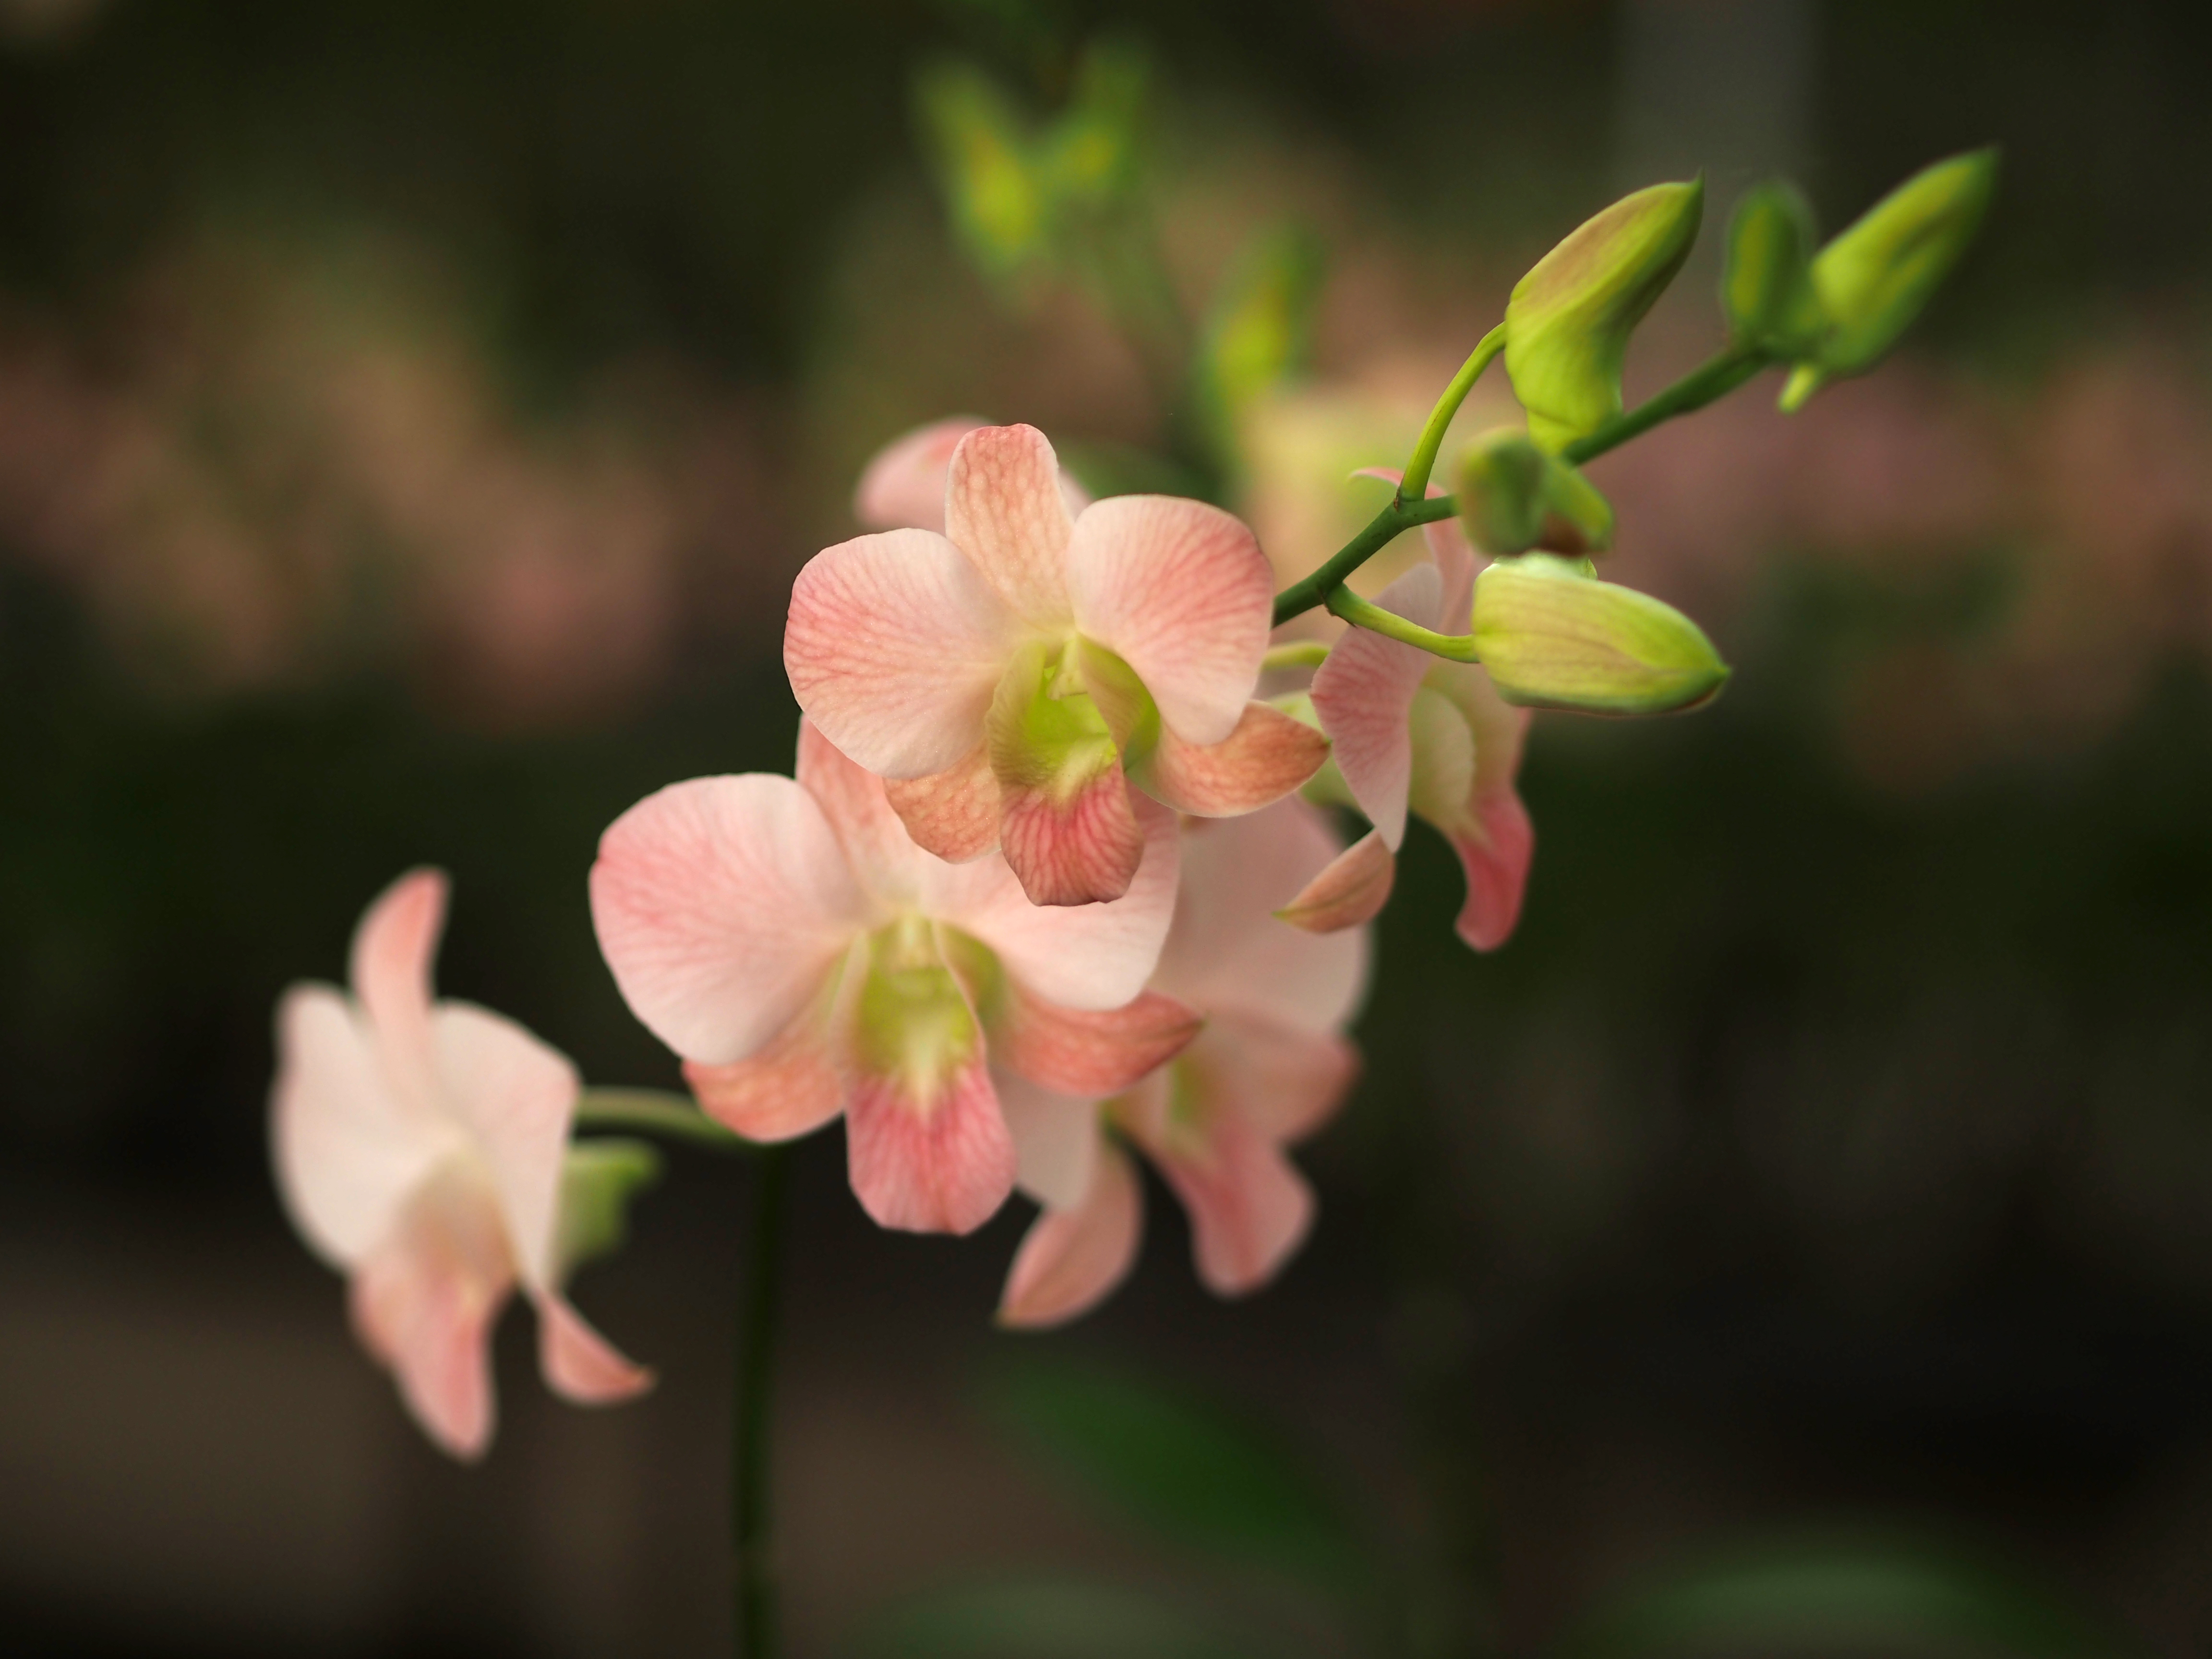
orchid, flowering plant, flower, plant, pink, petal, botany, spring, Pedicel, blossom, wildflower, perennial plant